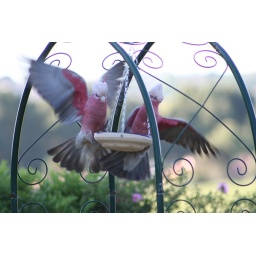
We discovered why the Wattlebird is so protective, a nest with chicks in, in the tree near the fence